Emirates fleet

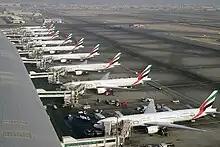
View of airport tarmac with terminal building and multiple airliners parked adjacent to it.

Emirates is one of the two flag carrier airlines of the United Arab Emirates, the other being Etihad Airways, and is currently the largest airline in the Middle East. The airline's fleet is composed of three wide-bodied aircraft families, the Airbus A350, Airbus A380 and Boeing 777, the latter two of whose largest fleets it operates. The airline also has Boeing 777X and Boeing 787 aircraft on order.